Irritator

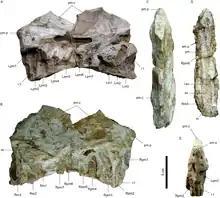
Holotype of "Angaturama limai" from various angles

The holotype of "Angaturama" "limai" consists only of the front part of the upper jaw, comprising the tips of the paired premaxillae and the frontmost ends of the maxillae. The specimen measures in height and in length, with the width of the palatal region being . The suture between the maxilla and premaxilla was jagged at the front and straightened out towards the rear. The lower margin of the premaxillae was concave, with the concavity reaching its apex at the sixth premaxillary tooth. The front of the snout was expanded, forming the spoon-shaped terminal rosette characteristic of spinosaurids. This concave underside of the premaxillae would have complemented a convex and enlarged mandible tip. The premaxillae connected with each other on the bottom to form "Angaturama"s secondary palate, which was also partially contributed to by two processes extending from the maxillae. The snout was strongly compressed laterally, and the premaxillae gently tapered towards the top to form a tall sagittal crest in thickness. This crest was larger and extended farther forwards on the snout than in other known spinosaurids. The frontmost upper border of the premaxilla had a small bulge that overhung the base of the crest. This bulge was apparently damaged on its upper surface, indicating that the top of the crest may have extended even farther over and forwards from that point. The front of "Angaturama"s snout hence had a vertically straight or concave margin, atypical from the more smoothly sloping snouts of other spinosaurs.